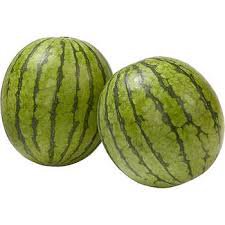
Label: Watermelon